Indian Armed Forces

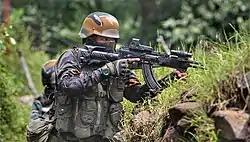

Farkhor Air Base is a military air base located near the town of Farkhor in Tajikistan, southeast of the capital Dushanbe. It is operated by the Indian Air Force in collaboration with the Tajikistan Air Force. Farkhor is India's first and only military base outside its territory. There was an unconfirmed report of India building some assets at Ayni Air Base in Tajikistan, although the Tajik government has denied this. However, India had deployed its Army and Border Roads Organisation personnel to upgrade Ayni airbase by extending its runway, constructing an air-traffic control tower and perimeter fencing around the base. India provided medium-lift choppers to Tajikistan and a dedicated hospital there as part of efforts to build on the strategic ties between the two countries against the backdrop of US-led troops pulling out from Afghanistan in 2014. India is also helping with the development of Chah Bahar Seaport in southeastern Iran, which is speculated to be done to secure India's Maritime assets and also as a gateway to Afghanistan & Central Asia. However, India and Israel also have a very strong defence relationship.